Geneva Declaration (1918)

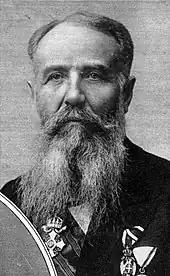
Nikola Pašić negotiated the Geneva Declaration with representatives of the Yugoslav Committee, the National Council of Slovenes, Croats and Serbs and the Serbian opposition.

On 5–6 October, representatives of Austro-Hungarian Croat, Serb, and Slovene political parties organised the National Council of Slovenes, Croats and Serbs to work to independence. On 18 October, the body declared itself the central organ of the newly proclaimed State of Slovenes, Croats and Serbs encompassing the Slovene Lands, Croatia-Slavonia, Dalmatia, and Bosnia and Herzegovina. The National Council elected Korošec its president. It had two vice presidents. One was Svetozar Pribičević – a co-founder of the ruling HSK and the coalition's sole leader since Supilo's death in 1917. Another vice president was Ante Pavelić, the leader of the Mile Starčević faction of the Party of Rights.